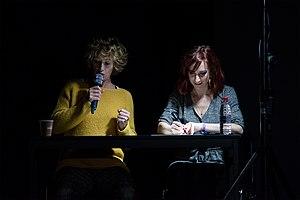
Cécile de France et Pénélope Bagieu à l'avant-première de Culottées, Festival International de la Bande Dessinée d'Angoulême 2020.
Culottées est une série de bande dessinée de Pénélope Bagieu en deux tomes, publiés en 2016 et 2017. Son titre complet est Culottées — Des femmes qui ne font que ce qu'elles veulent.